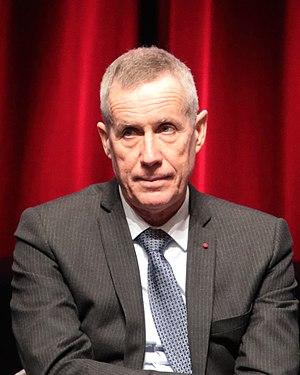
La liste des procureurs généraux près la Cour de cassation recense, par ordre chronologique, les magistrats français qui ont exercé la fonction de procureur général près la Cour de cassation depuis sa création en 1804.
La Cour de cassation est la juridiction la plus élevée de l'ordre judiciaire français. Elle est, dans ce dernier, le pendant du Conseil d'État dans l'ordre administratif. C'est une juridiction permanente, qui siège au palais de justice de Paris, au 5, quai de l'Horloge.
François Molins, né le 26 août 1953 à Banyuls-dels-Aspres, est un magistrat français.